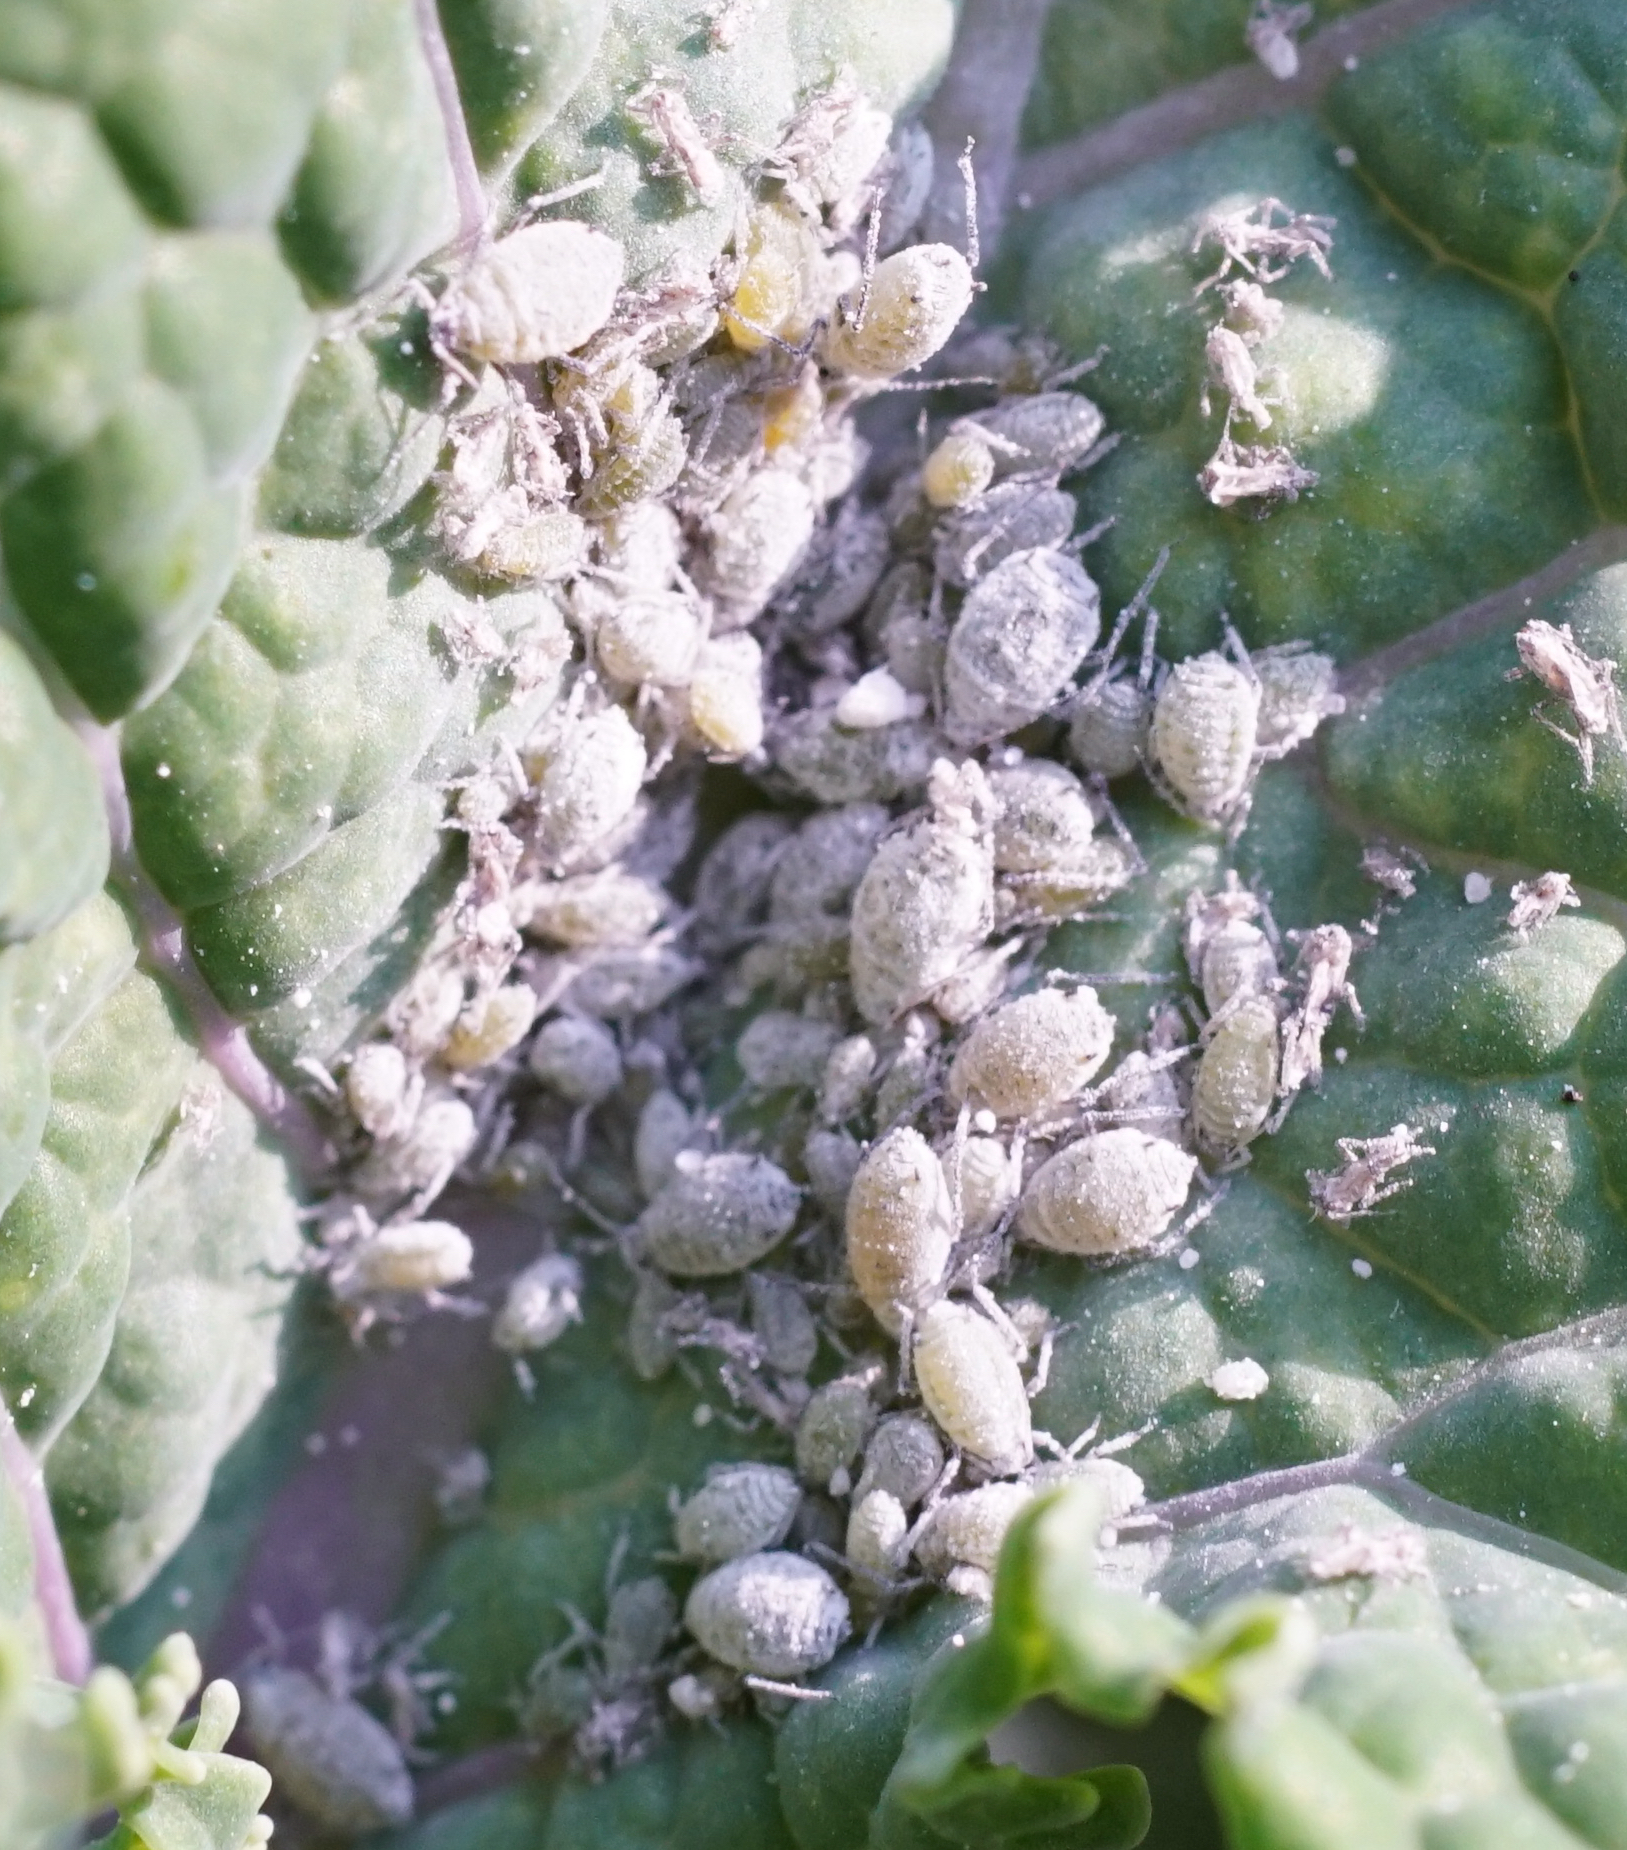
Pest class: cabbage_aphid